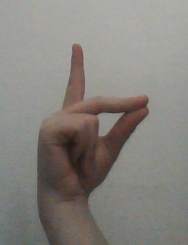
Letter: ta